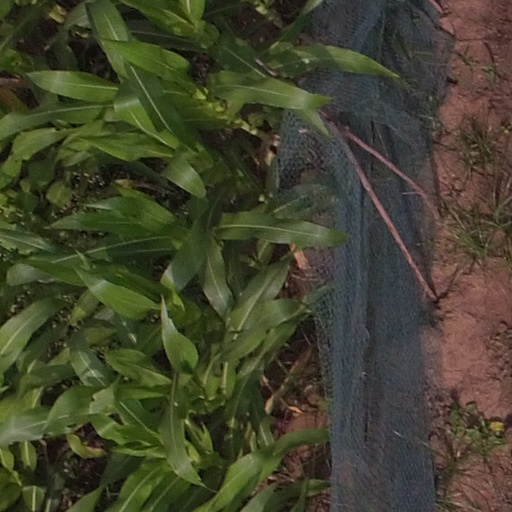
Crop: maize; corn